Sino-Indonesian Dual Nationality Treaty

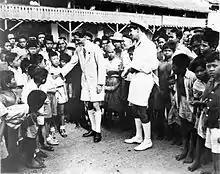
A Chinese consul visits his constituents in Makassar, South Sulawesi.

The last complete census of the Dutch East Indies was held in 1930 and counted 1,233,000 self-identified ethnic Chinese living in the colony. Of this population, nearly two-thirds were born in the Indies, while the remaining one-third were new immigrants from China. Under the Netherlands Citizenship Act of 1910, ethnic Chinese who were born of domiciled parents were considered Dutch subjects even if they were not Dutch citizens. The law followed the principle of "jus soli", or right of the soil. Additionally, the Manchu government of China's Qing dynasty enacted a citizenship law on 28 March 1909 which claimed "every legal "or" extra-legal child of a Chinese father or mother, regardless of birthplace," as a Chinese citizen according to the principle of "jus sanguinis", or right of blood. This principle had previously been taken for granted by the Chinese, and it meant that ethnic Chinese born in the Indies were subjects of both the Dutch and Chinese governments.